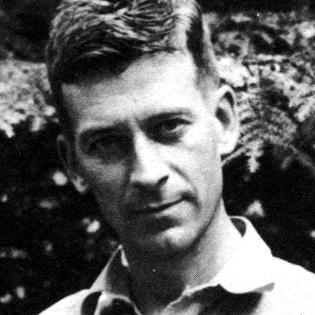
Age: 46